Alaska Native storytelling

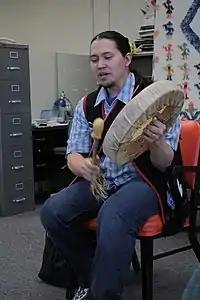
Lance Twitchell, a member of the Tlingit tribe, performing a traditional Tlingit song.

Alaska Native storytelling has been passed down through generations by means of oral presentation. The stories tell life lessons or serve as lessons in heritage. Many different aspects of Arctic life are incorporated into each story, mainly the various animals found in Alaska. Due to the decline in the number of speakers of native languages in Alaska and a change in lifestyle amongst many of the native peoples, oral storytelling has become less common. In recent years many of these stories have been written down, though many people argue that the telling of the story is just as important as the words within.